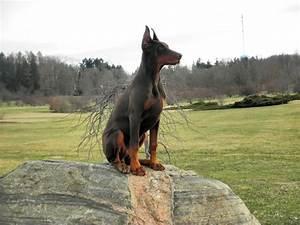
dog